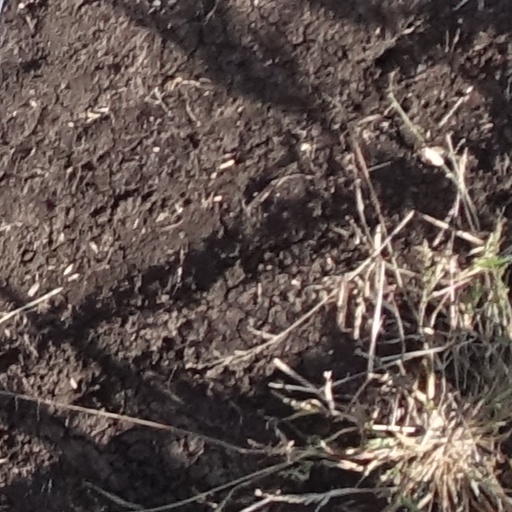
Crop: sorghum